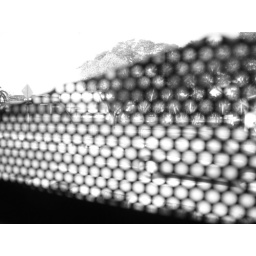
the world in black n white